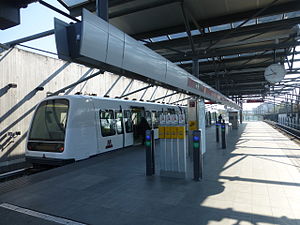
Vanløse / Vanløse Metro
Vanløse Metro ved Vanløse Station.
Vanløse er en administrativ bydel i København med 40.353 indbyggere. Bydelens areal er på 6,69 km² og dermed er befolkningstætheden på 5.548 indbyggere pr. km² og er således arealmæssigt kommunens næstmindste. Vanløse ligger mod vest i Københavns Kommune og rummer ca. syv procent af kommunens 632.340 indbyggere.